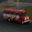
Label: bus